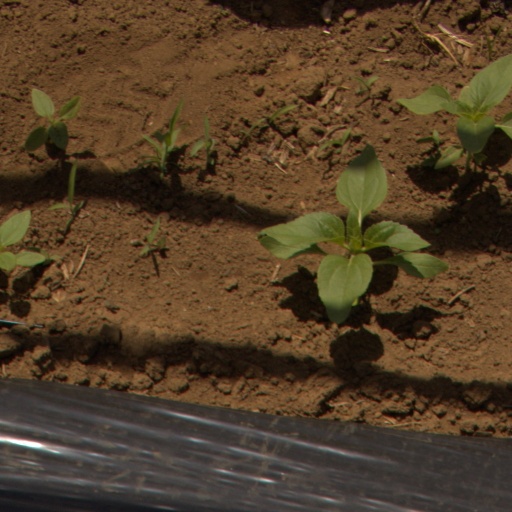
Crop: Jerusalem artichoke